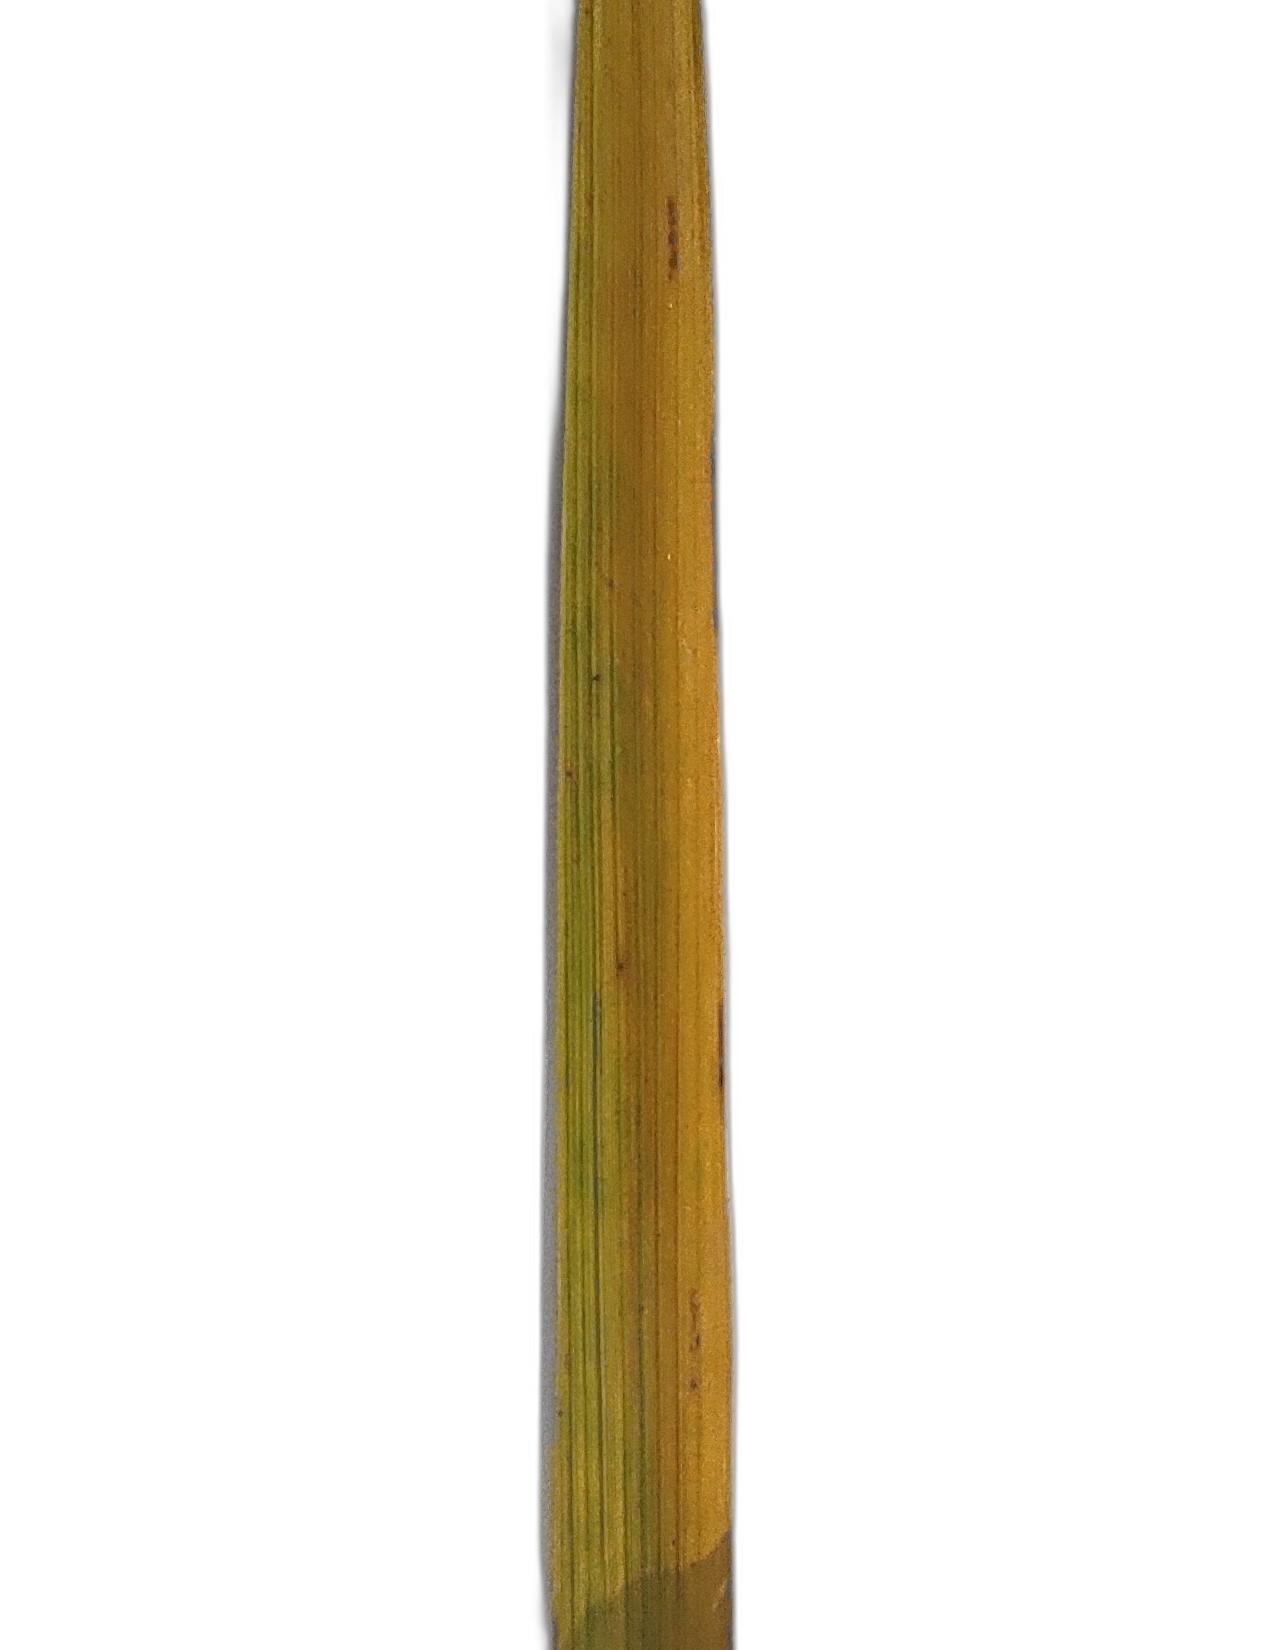
Label: Rice Tungro